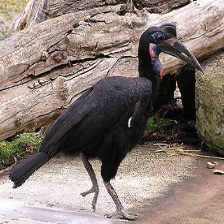
Species: ABYSSINIAN GROUND HORNBILL
Scientific name: BUCORVUS ABYSSINICUS
ImageNet parent category: hornbill